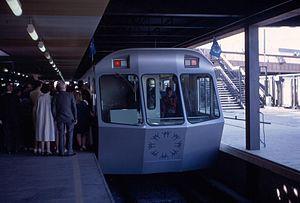
Le devant du train Expo Express, à la station Place d'Accueil.